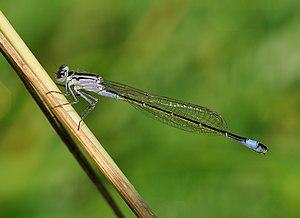
Agrion élégant (Ischnura elegans f. violacea) femelle, photographié près de l'ancien aérodrome de Francfort, en Allemagne.
Cette liste recense les odonates répertoriés dans le canton de Genève par un ouvrage de 1996, complété par un ouvrage de 2012.
Ischnura est un genre d'insectes odonates zygoptères de la famille des Coenagrionidae.